Ephrem the Syrian

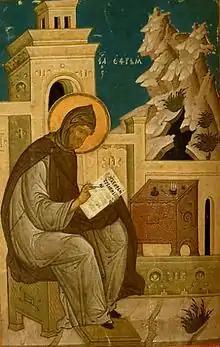
Ephrem the Syriac in a 16th-century Russian illustration

The "madrāšê" are gathered into various hymn cycles. In the CSCO critical edition of Beck et al. (1955–1975), these have been given standardised names and abbreviations. By the year 2000, English translations had been published for the following: